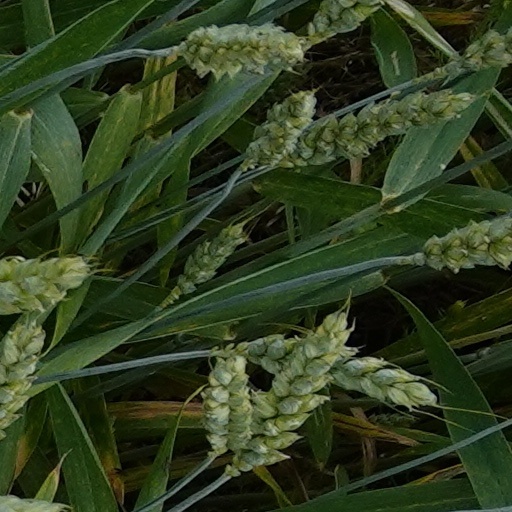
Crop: wheat